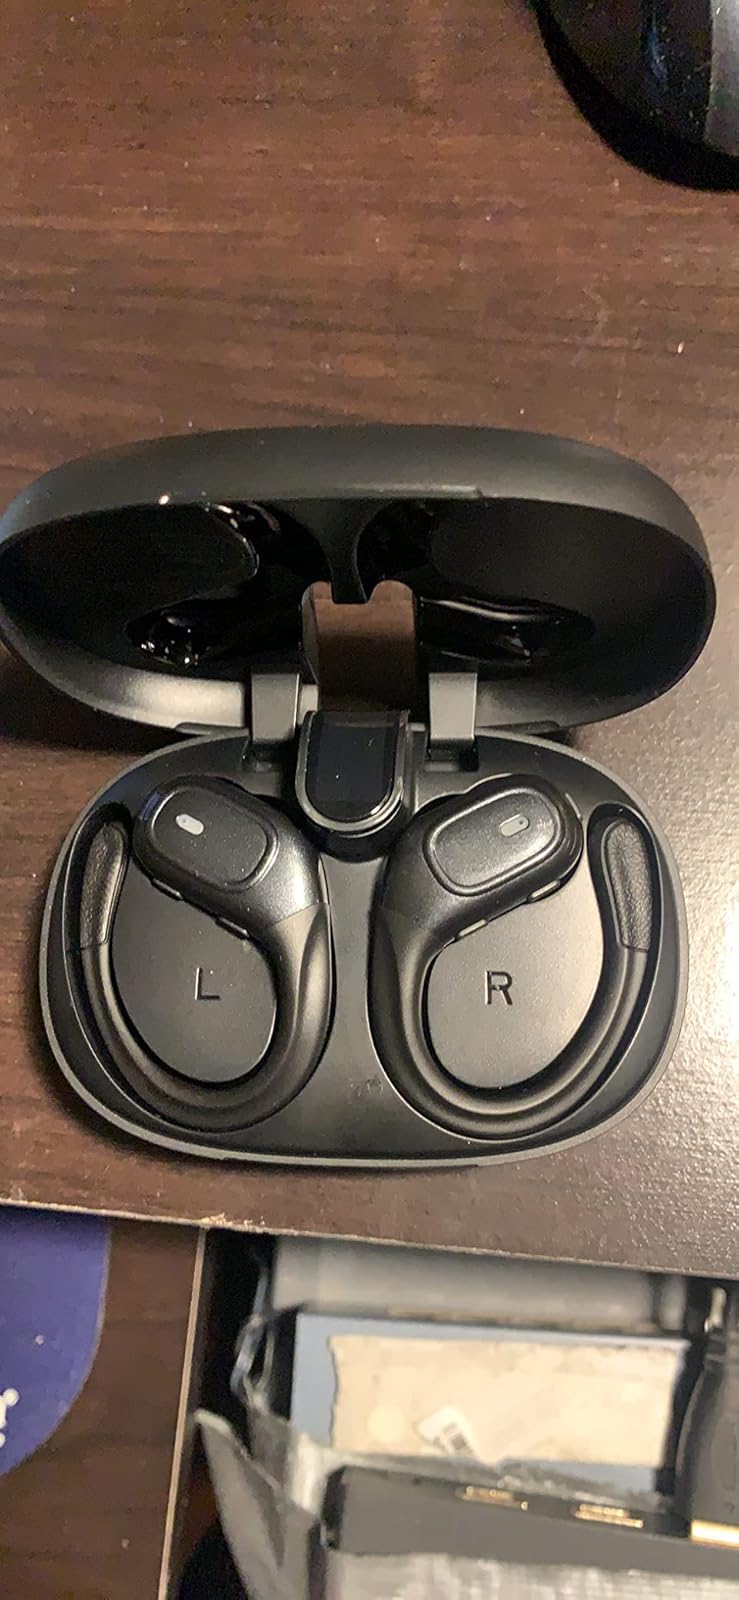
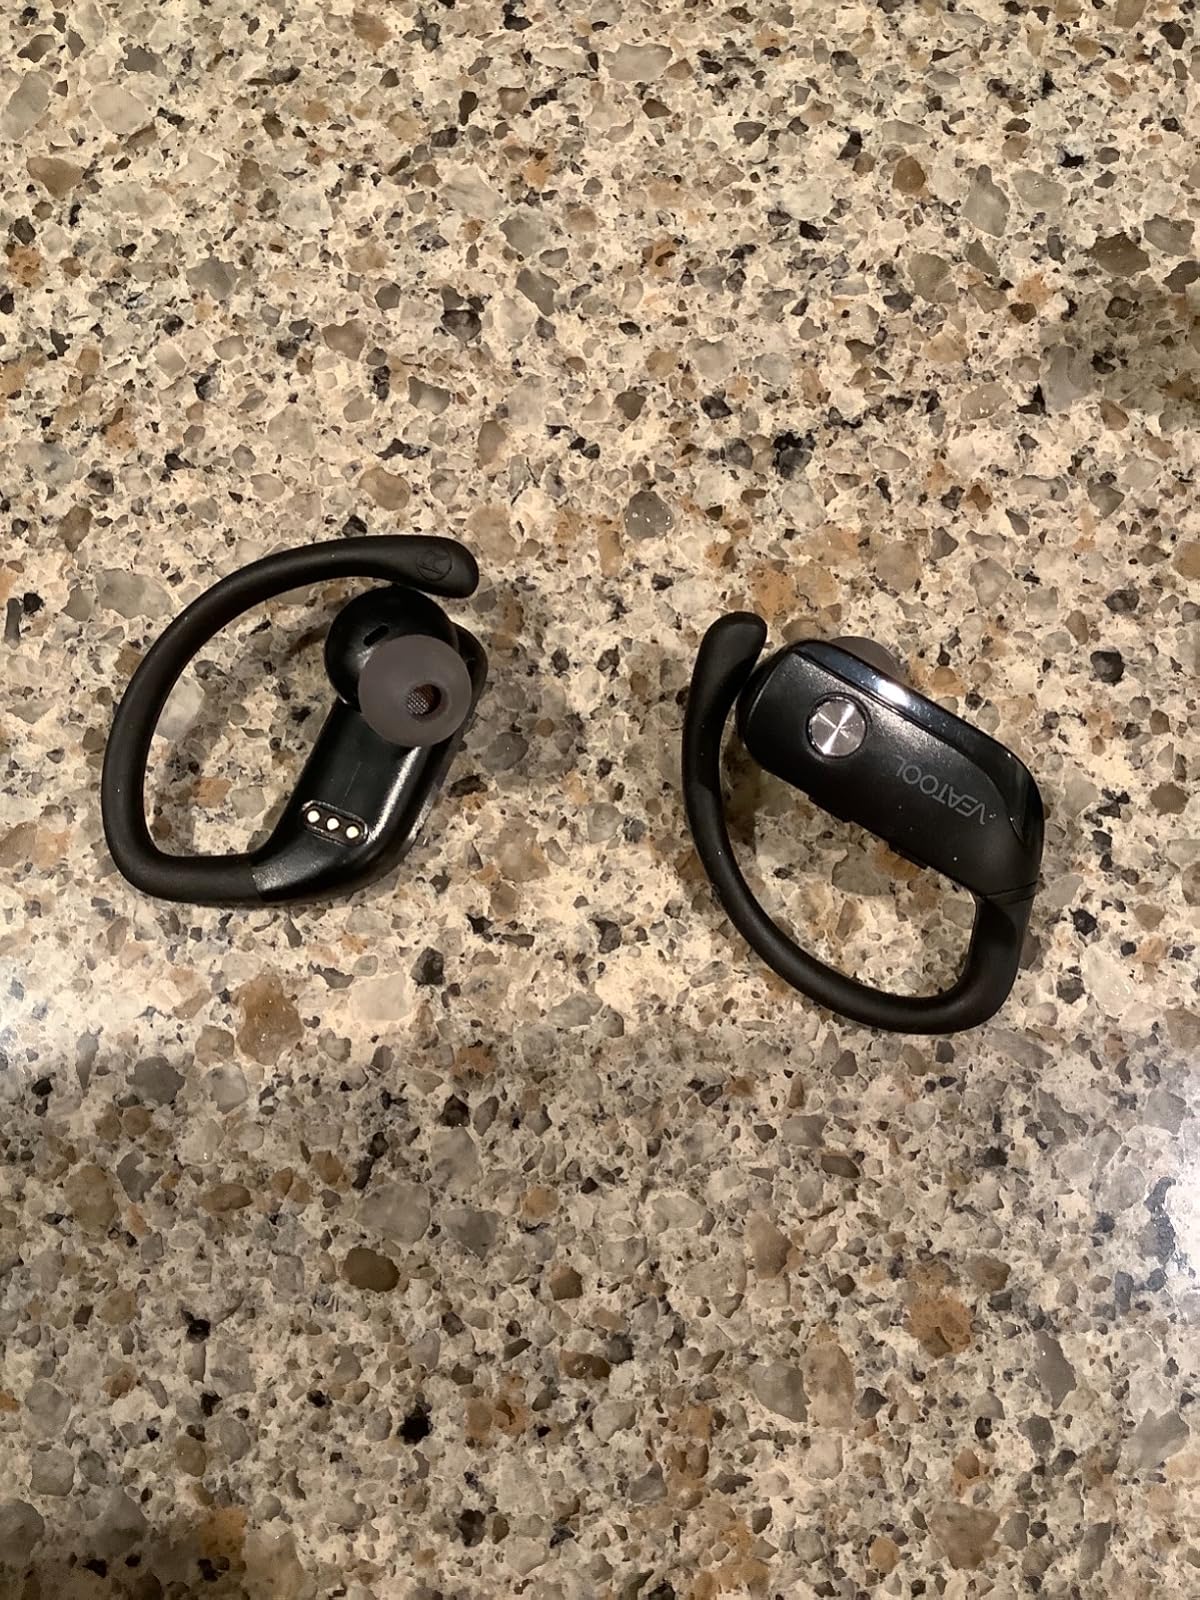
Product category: earbuds
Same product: no